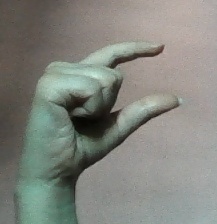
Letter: dal